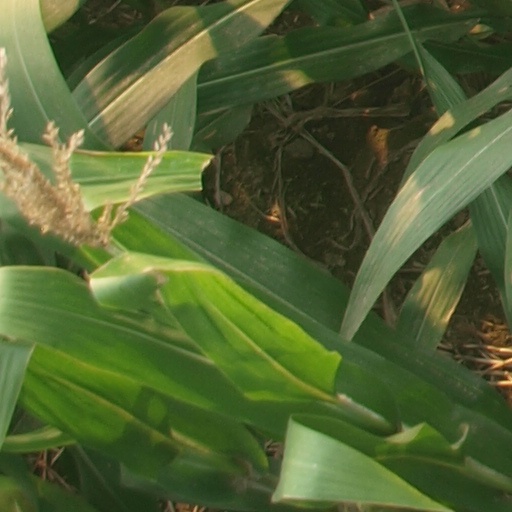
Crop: maize; corn